Renewable Fuels Regulators Club

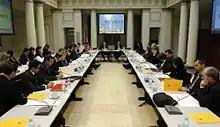
EU Member States meeting in Madrid, Spain

Since its kick-off meeting in 2009, membership has grown rapidly and currently organisations from 31 countries are participating. REFUREC has matured into a successful network of renewable energy sustainability regulators, and into a positive model of Pan-European co-operation.